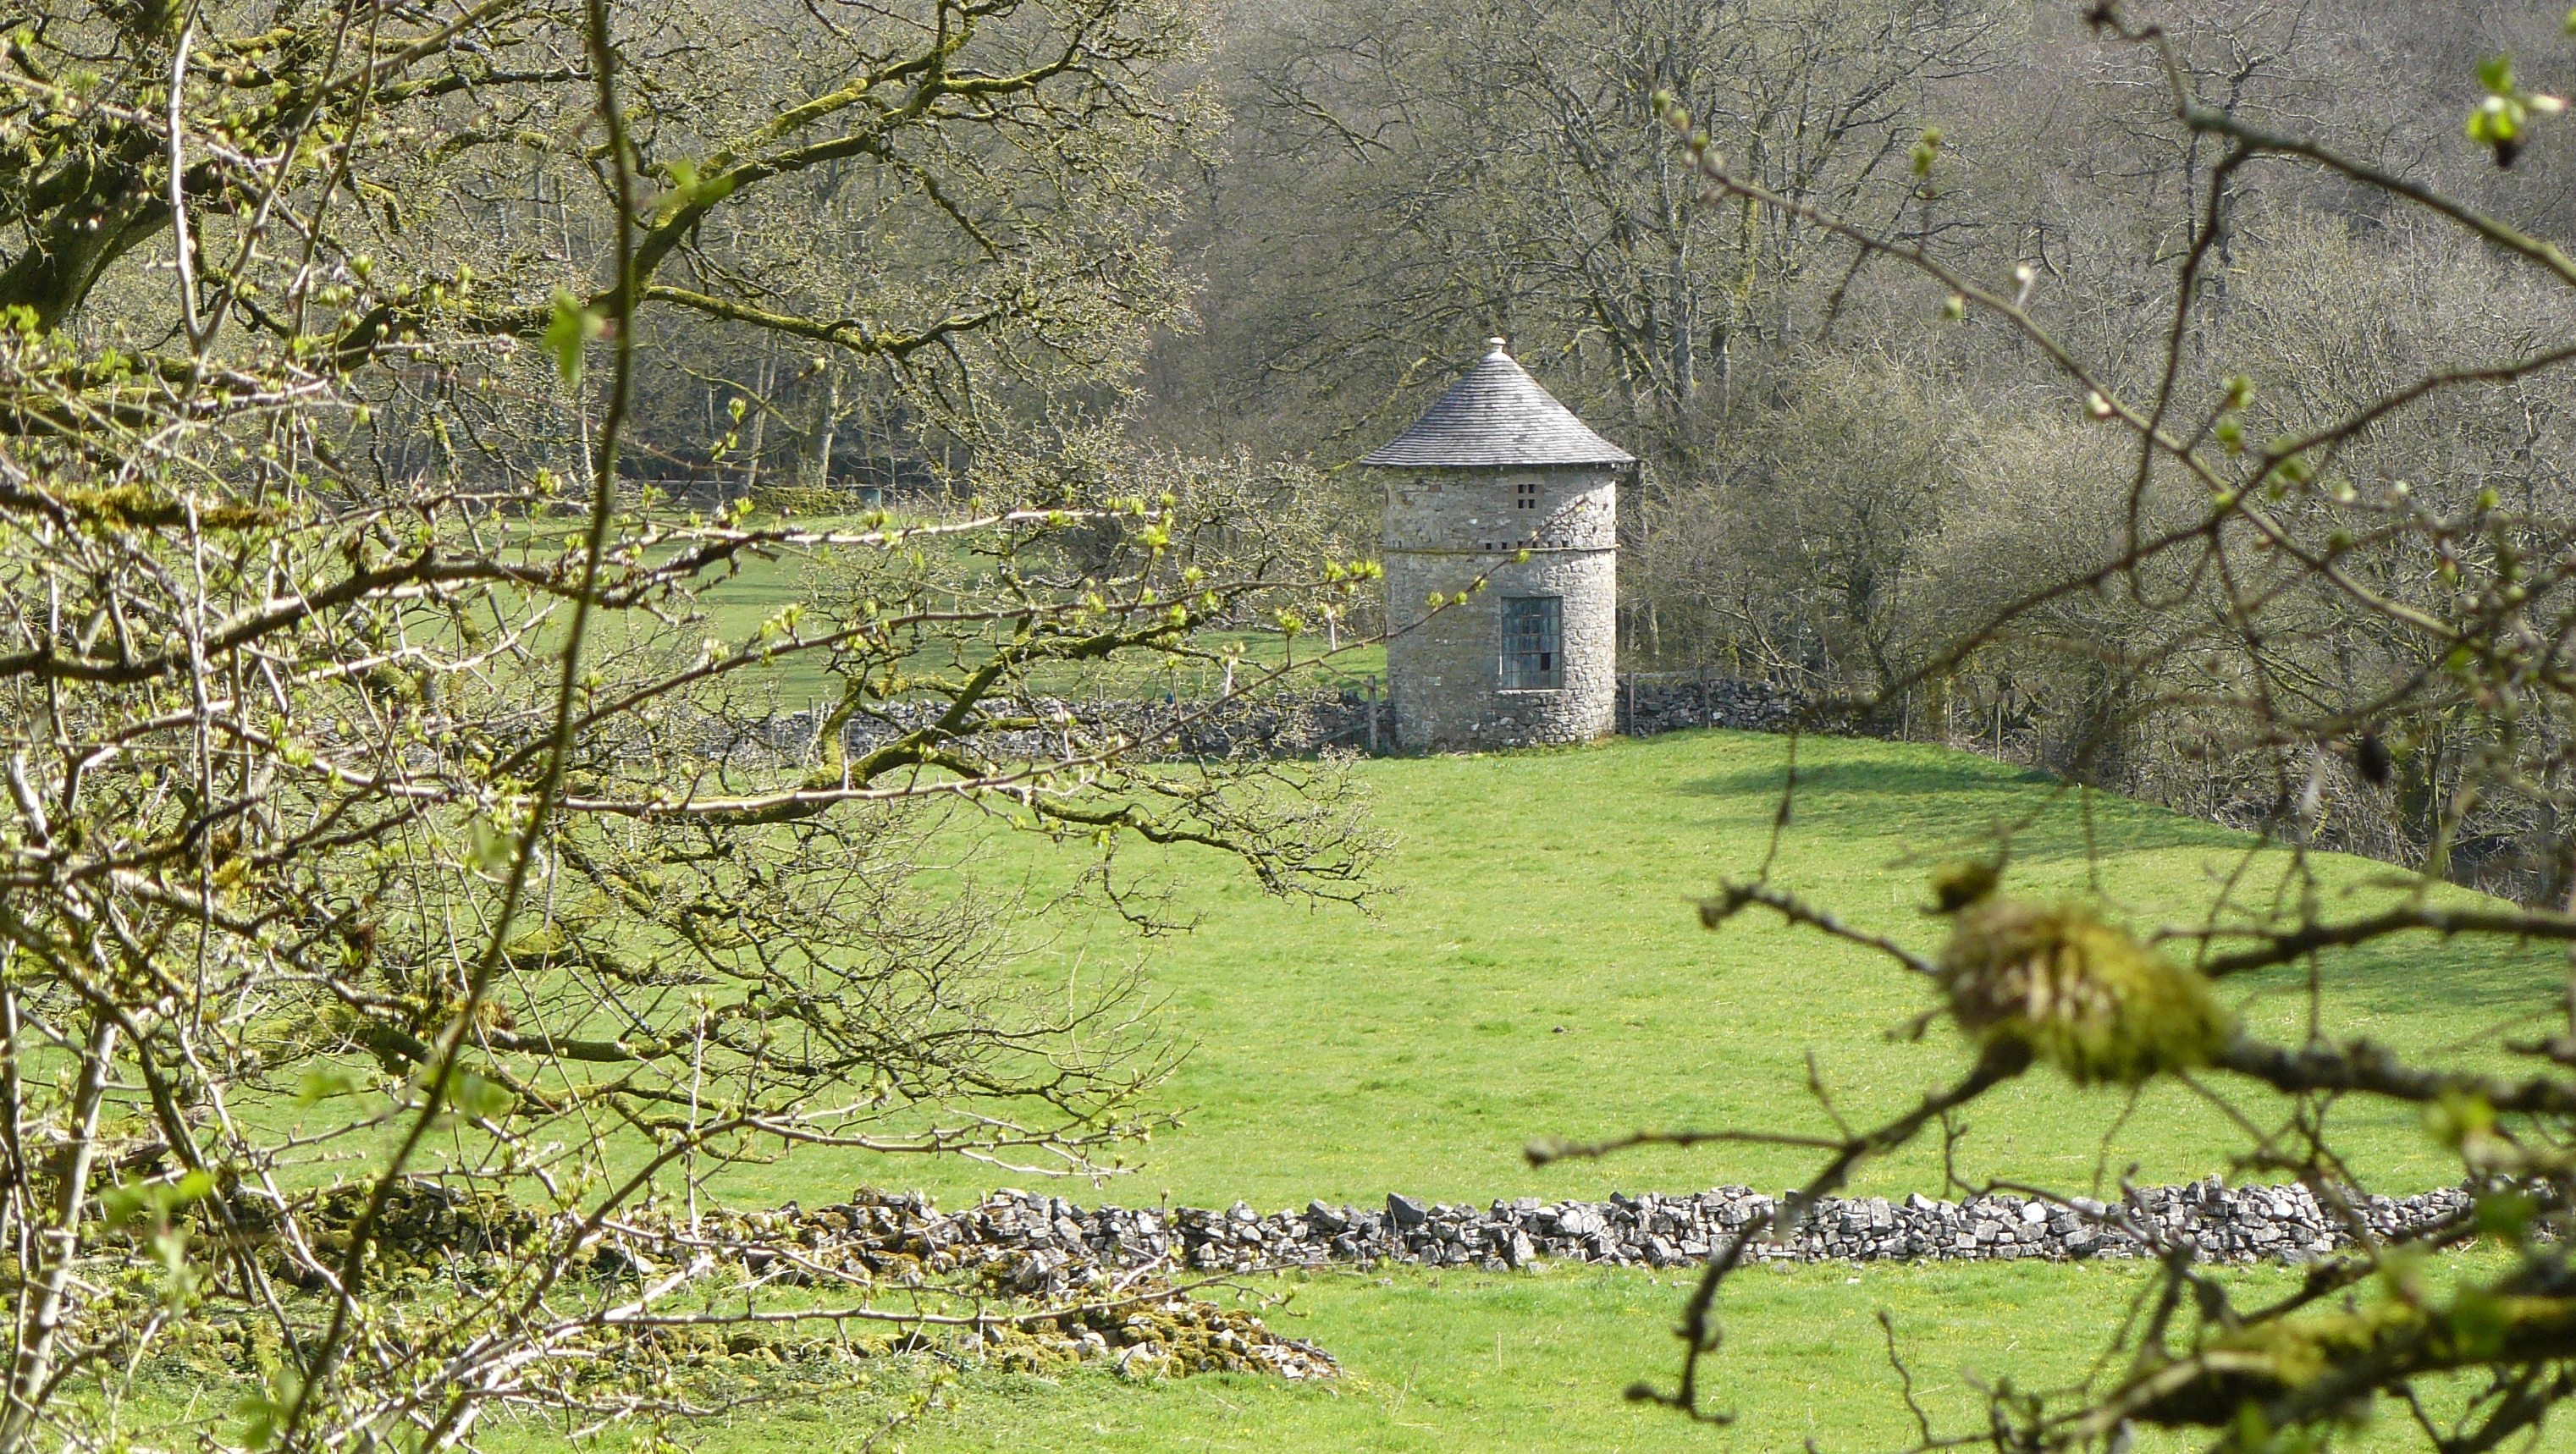
round, building, natural landscape, tree, branch, nature reserve, spring, plant, wildlife, woodland, grass, adaptation, pasture, landscape, twig, forest, fawn